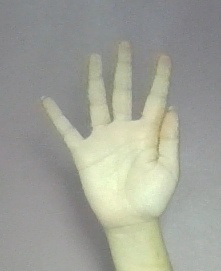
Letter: sheen